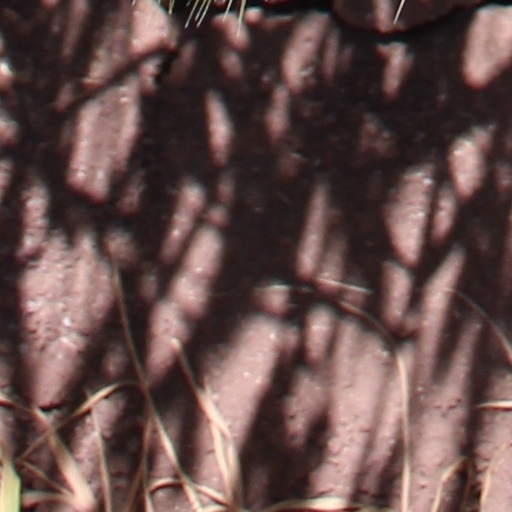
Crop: wheat